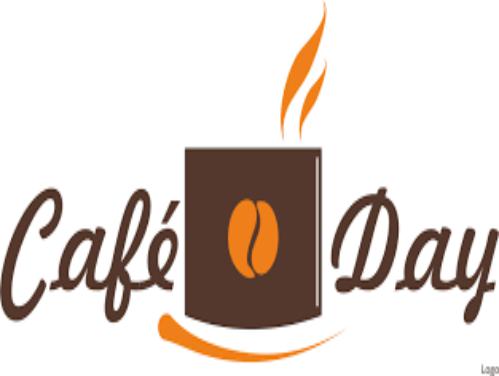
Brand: Cafe Coffee Day
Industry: Food